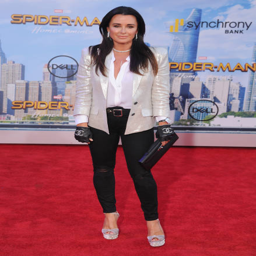
actor arrives at the premiere .